Michel Brunet (historian)

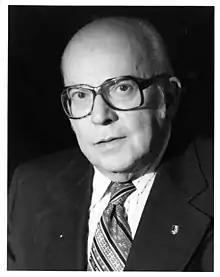
Brunet in 1983

Michel Brunet (July 24, 1917 in Montreal – September 4, 1985 in Montreal) was a Quebec historian and essayist. He received his B.A. and M.A. from the Université de Montréal and received his Ph.D. from Clark University in Worcester, Massachusetts, U.S.A.